Eduardo Delgado

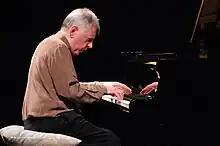
Eduardo Delgado

Eduardo Delgado (born October 3, 1943) is an Argentine classical pianist and teacher living in California. Born in Rosario, Argentina, Delgado is a recipient of the Vladimir Horowitz Award and has received grants from the Mozarteum Argentino, Martha Baird Rockefeller, and the Concert Artists Guild. In 1999, he was awarded by UNESCO in Buenos Aires. Delgado has given recitals all over the world, in Europe, Asia, South America and North America.